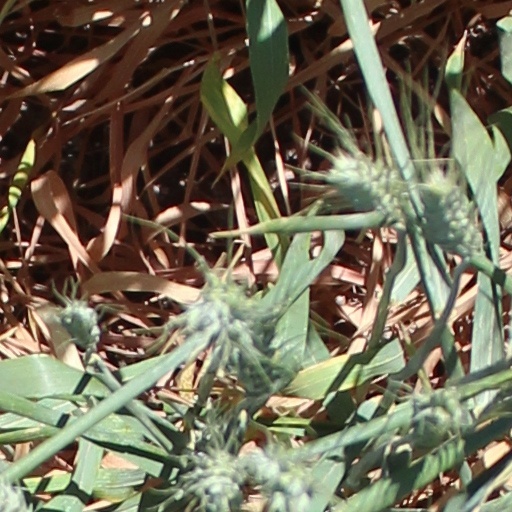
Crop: wheat